Taksin's reunification of Siam

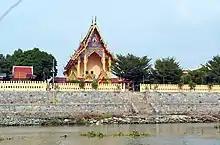
Wat Phichai Songkhram, located just to the east of the old Ayutthaya, was the site where Taksin gathered his followers in January 1767.

By January 1767, the situation for Ayutthaya's defenders had become dire, as food supply depleted and more people surrendered to the Burmese besiegers. An earlier incident highlighted this desperation—when Siamese gunpowder was running low, King Ekkathat ordered that every cannon shot had to be pre-permitted by the royal court. Taksin was tried for firing a cannon without permission. These events disheartened him. Realizing that Ayutthaya could not withstand the Burmese assault, Taksin began planning to break through the Burmese encirclement to seek a new position to the east. In the night of January 3, 1767, Taksin gathered about 500 Siamese-Chinese followers from Ayutthaya at Wat Phichai Songkhram, just outside the city's eastern wall. These original followers included: